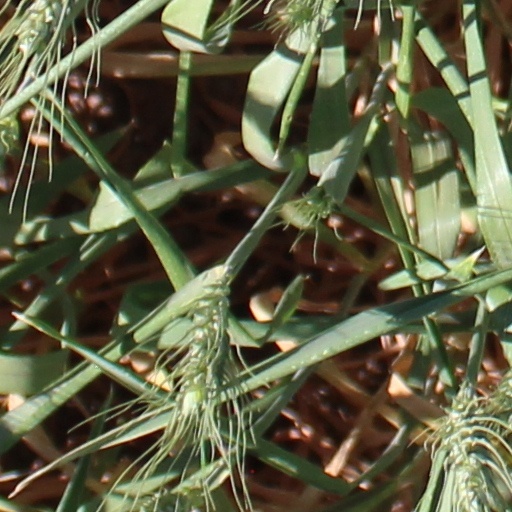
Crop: wheat